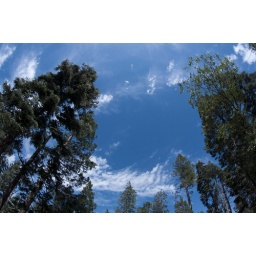
I was obsessed with taking pictures of the clouds. The sky was so blue up in the mountains.